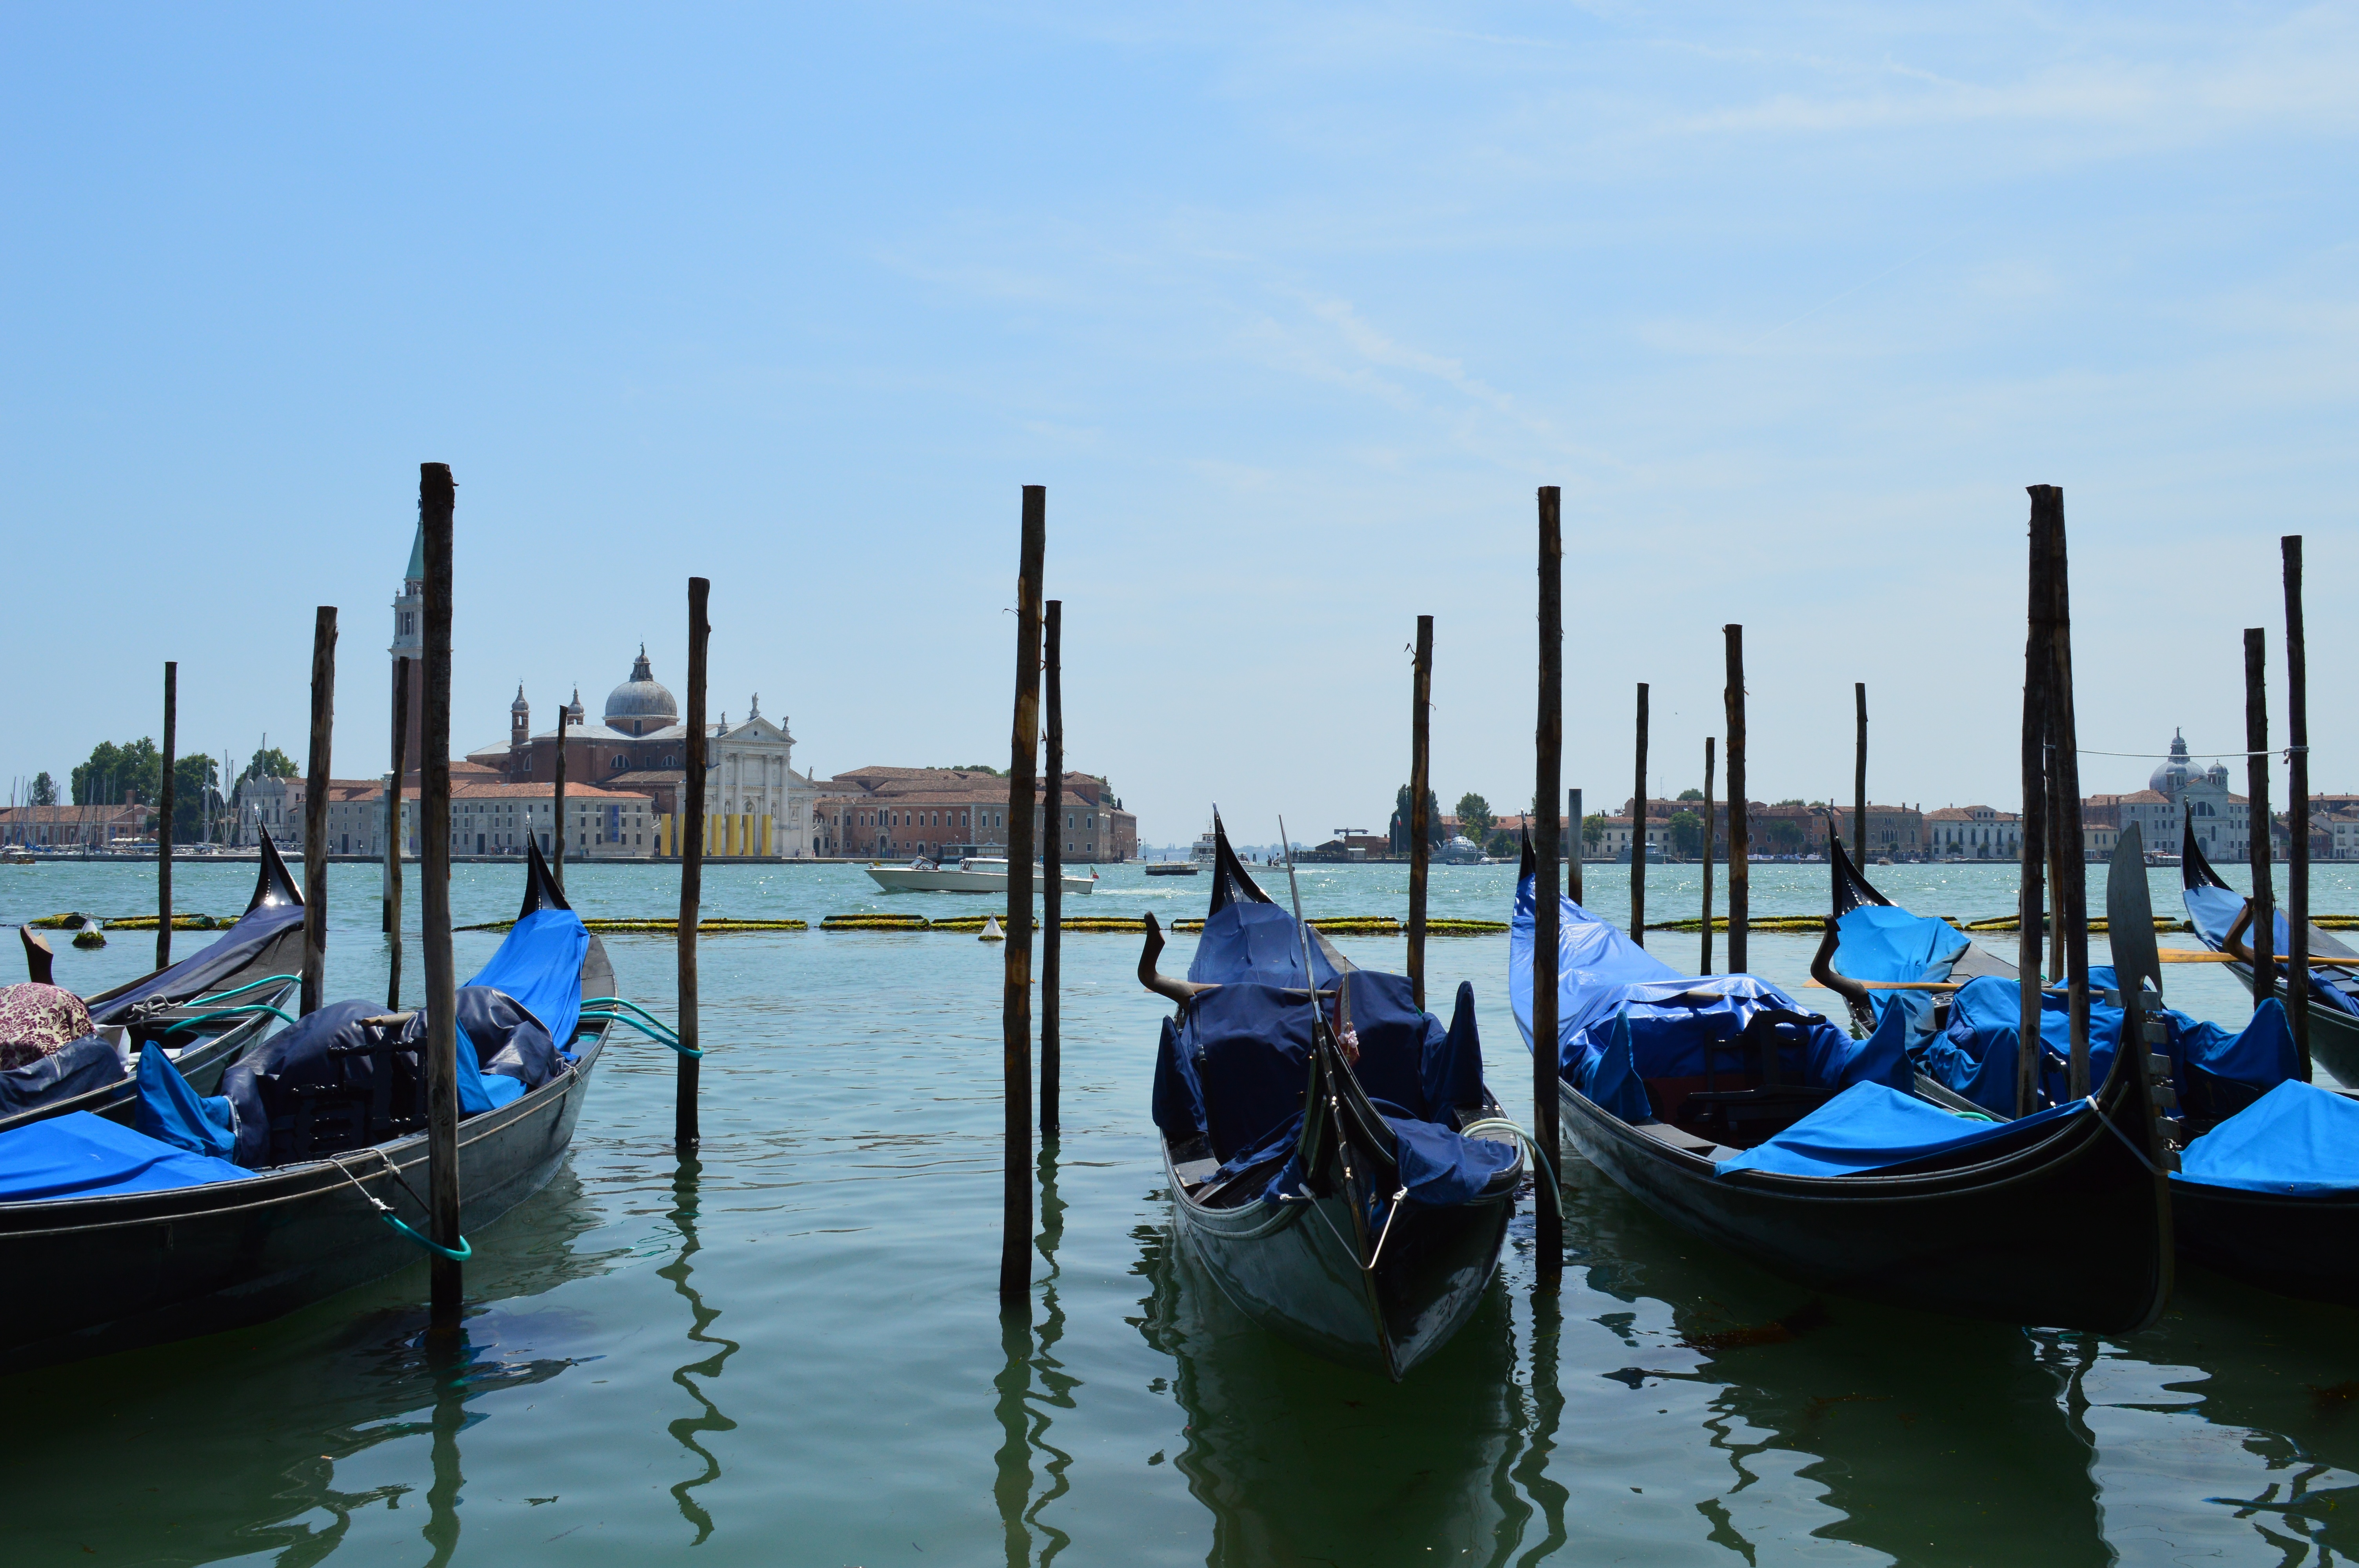
sea, boat, paddle, vehicle, mast, boating, gondola, watercraft, watercraft rowing